Final Burning in Budokan

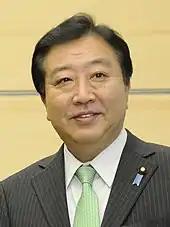
Yoshihiko Noda, the former Prime Minister of Japan and a self-professed fan of Kobashi, attended the event.

Noah's decision to cut Kobashi led to an immediate backlash from wrestlers loyal to him with Atsushi Aoki, Go Shiozaki, Jun Akiyama, Kotaro Suzuki and Yoshinobu Kanemaru announcing their resignation from the promotion. The five ended up joining AJPW after their contracts with Noah expired at the end of the year, forming a new version of the Burning stable, which had originally been formed by Kobashi and Akiyama in 1998.